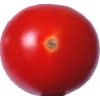
Label: tomato_cherry_red